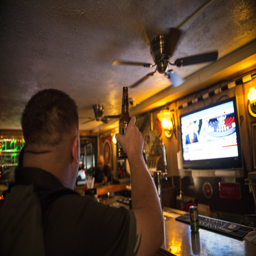
person spent election night watching returns .